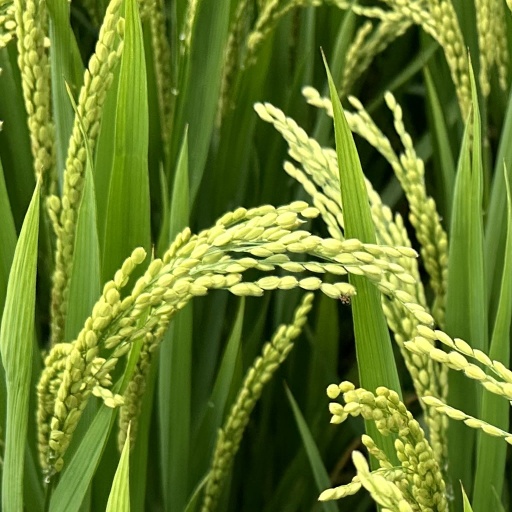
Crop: rice